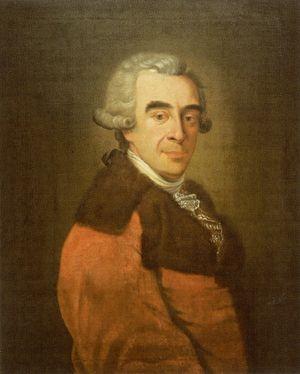
La maison Volkonsky est une maison princière de la noblesse russe.
Nicolas Sergueïevitch Volkonsky, né en 1753, mort en 1821, est un feld-maréchal de l'Empire russe, membre de la famille princière des Volkonsky.